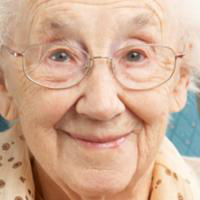
Age group: age 80 +